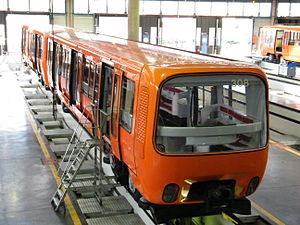
Rame MPL85 aux ateliers de la ligne D du métro de Lyon, Thioley, exposée lors des Journées Européennes du Patrimoine 2009.
La ligne D du métro de Lyon est une ligne du réseau métropolitain de Lyon. Cette quatrième ligne, sur pneumatiques, dont le premier tronçon a été ouvert en 1991, relie aujourd'hui la station Gare de Vaise, dans le nord-ouest de Lyon, à la station Gare de Vénissieux.
Le MPL 85 est un métro sur pneumatiques automatique conçu par Alsthom et Matra.